Harpo Marx

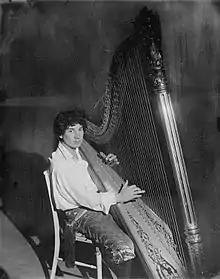
Harpo playing harp in early 1920s

Harpo received little formal education and dropped out of New York Public School 86 at age eight (mainly due to bullying) during his second attempt to pass the second grade. He began to work, gaining employment in numerous odd jobs alongside his older brother Chico to contribute to the family income, including selling newspapers, working in a butcher shop, and as an office errand boy.